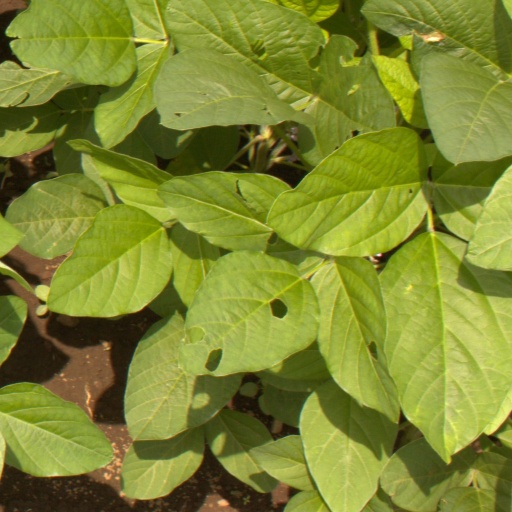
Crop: soybean